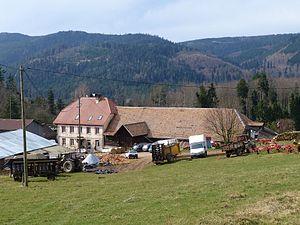
La Broque (Bas-Rhin)
Les établissements monastiques du massif des Vosges illustrent l'histoire des régions françaises autrefois dans le Saint-Empire romain germanique, puis dans la France de l'Ancien Régime. Comme pour les princes-évêques, les abbesses et les abbés étaient très souvent princesse et prince d'Empire siégeant à la Diète d'Empire et certains étaient même souverains d'un état ecclésiastique indépendant avec un temporel plus ou moins étendu, à l'instar des nombreux territoires de la Kleinstaaterei du Saint-Empire. Leur implantation répond à une dynamique transfrontalière entre la Lorraine, la Suisse et l'Allemagne actuelles où la haute noblesse des anciennes dynasties européennes aussi bien que la petite noblesse régionale des pays rhénans joueront un rôle non négligeable. Leurs possessions territoriales ont conduit à des conflits avec les souverains laïcs, notamment à cause des avoueries qui les rendaient tributaires de la main armée des seigneurs locaux. La sécularisation de quelques abbayes prestigieuses en chapitres canoniaux est un point commun que l'on retrouve sur les deux versants du massif vosgien.